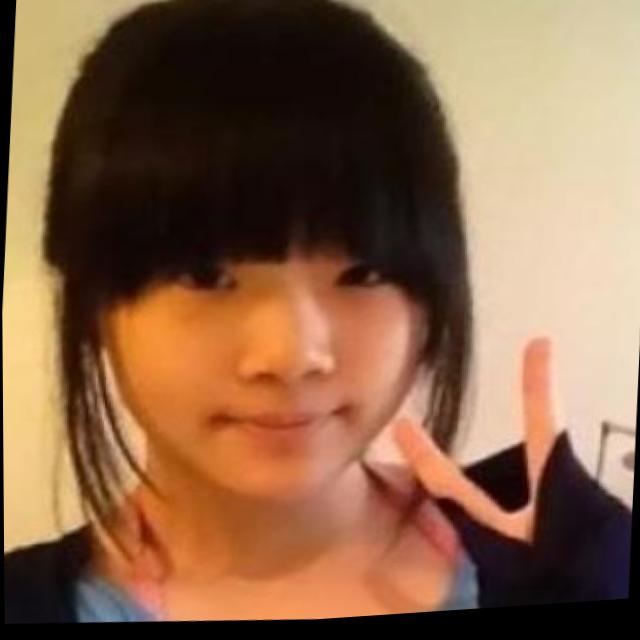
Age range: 13-20